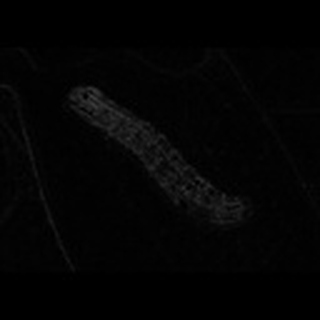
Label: cotton_army_worm